Churchgate railway station

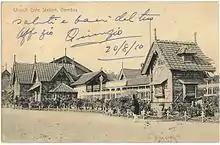
Churchgate station (circa 1910), Mumbai, Maharashtra

In year 1870, 6 years after BB&CIR commenced operations from Grant Rd. and Ahmedabad, Churchgate was first time mentioned as the station. It began with five trains running each day.